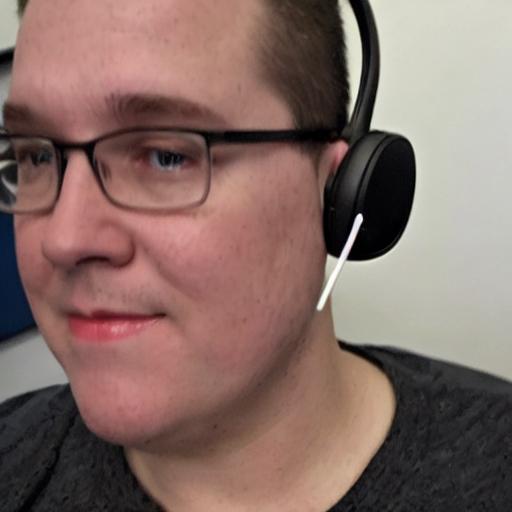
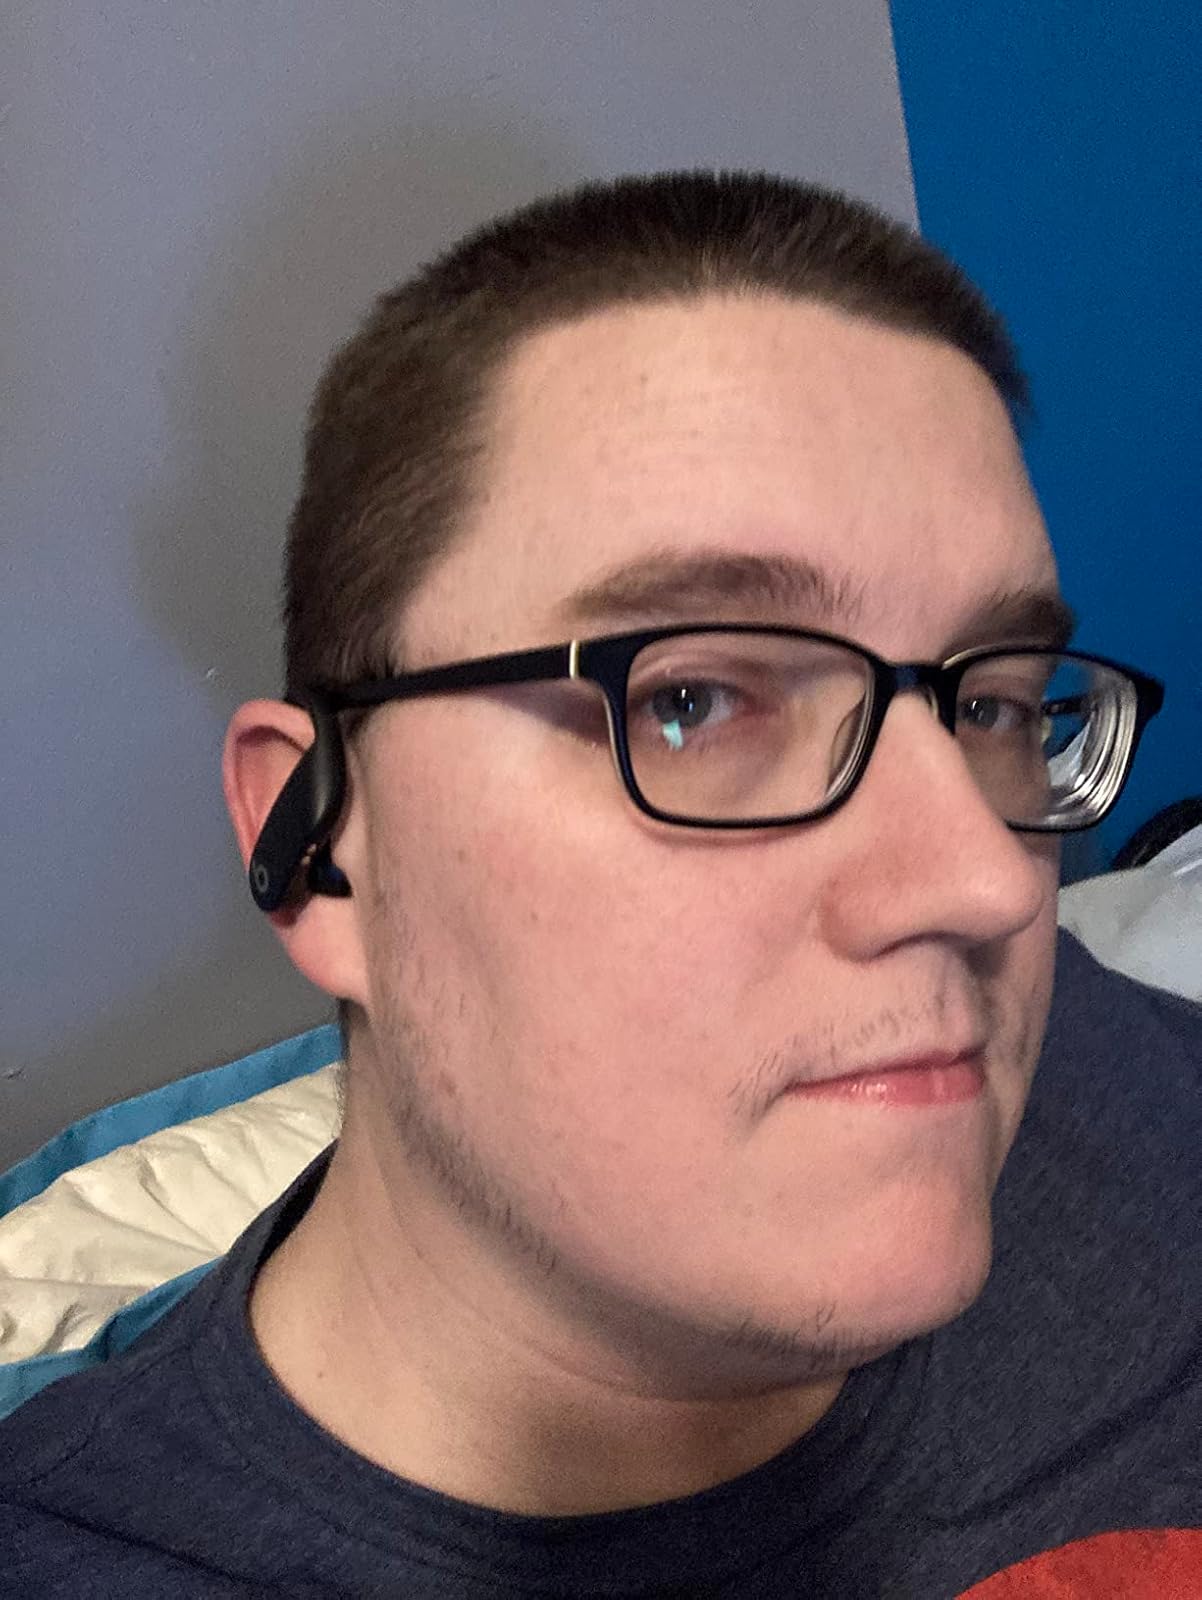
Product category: earbuds
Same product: no